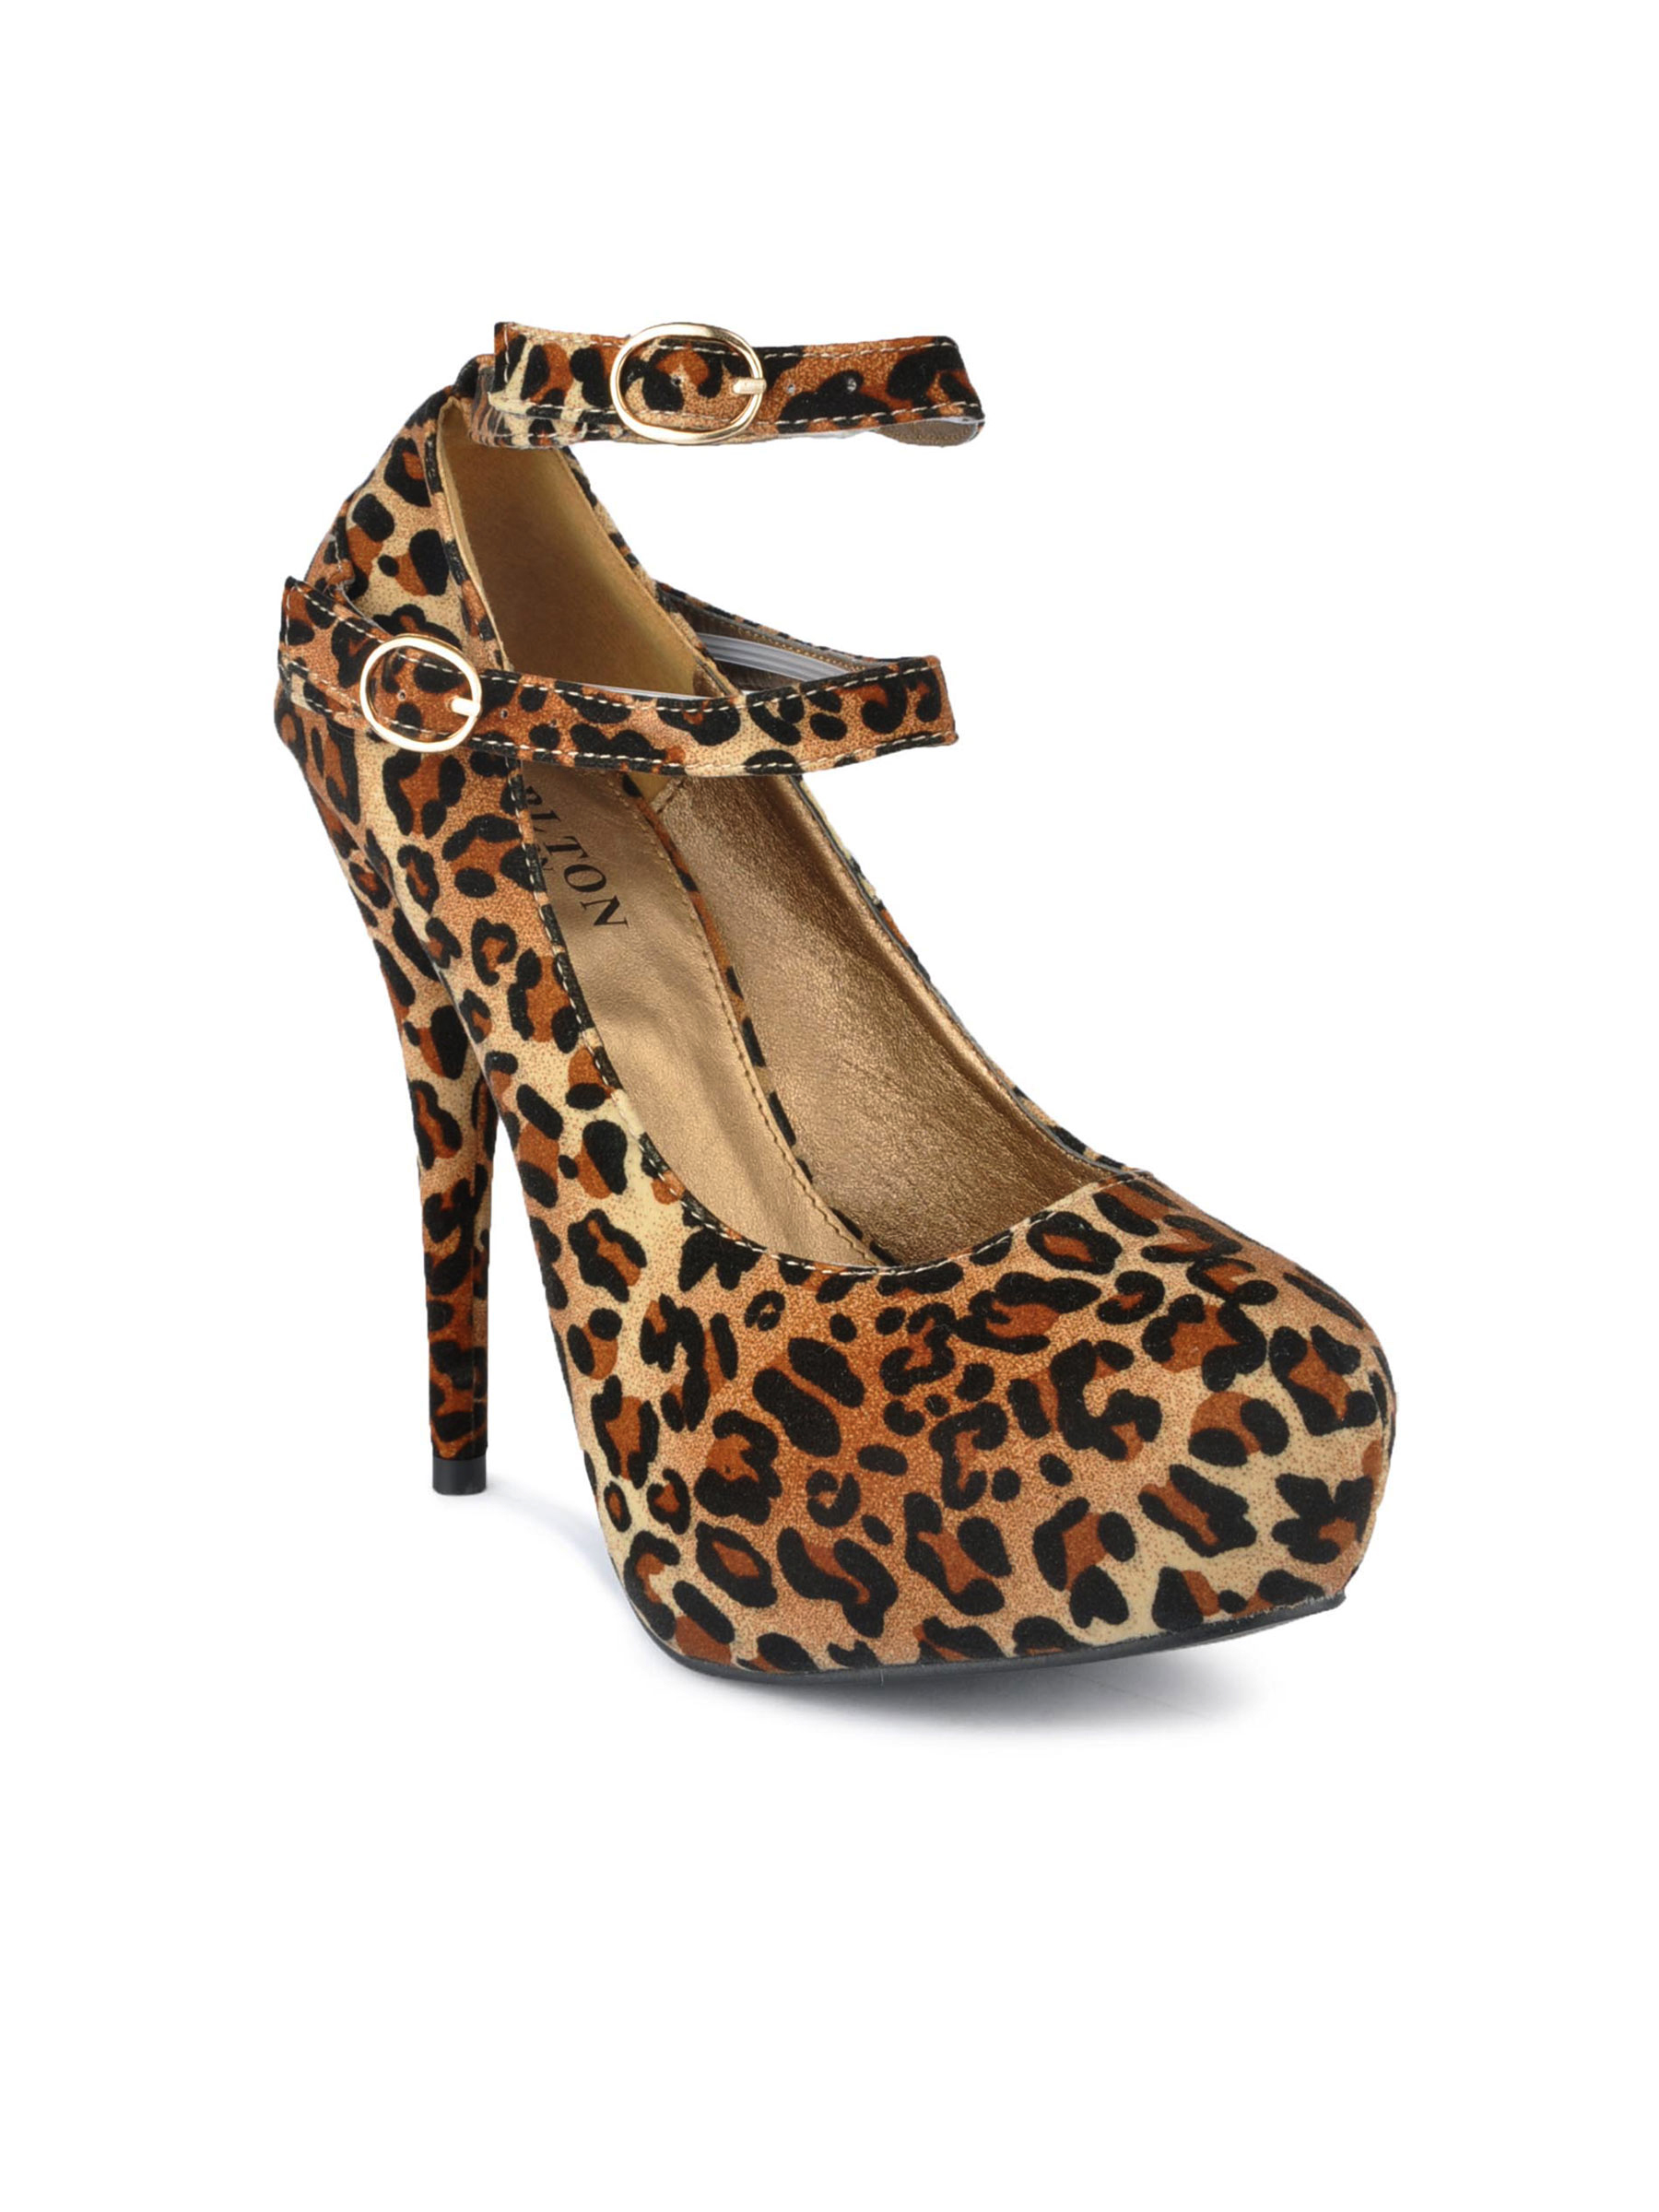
Carlton London Women Casual Brown Casual Shoes
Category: Footwear / Shoes / Casual Shoes
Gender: Women
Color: Brown
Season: Spring 2013
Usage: Casual